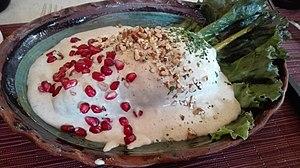
Chiles en nogada (septembre 2019), restaurant La Ópera, avenue 5 de Mayo, Centre historique de Mexico.